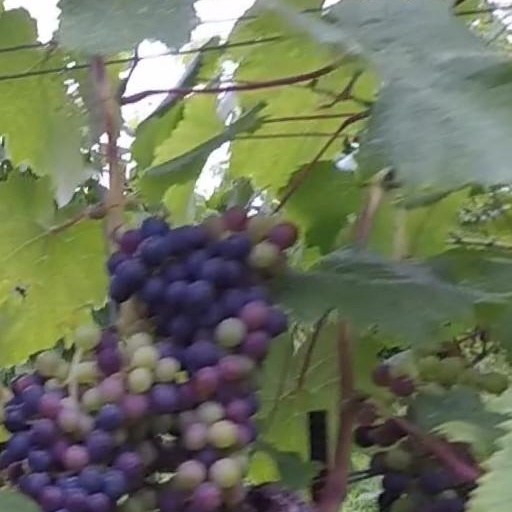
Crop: grape